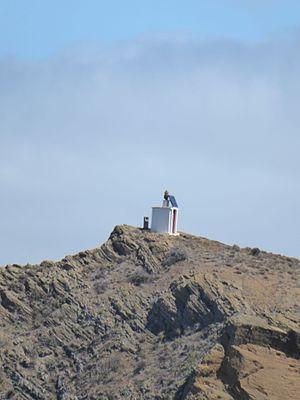
Le phare de Porto Moniz est un phare situé au sommet de l'îlot Mole devant le port de Porto Moniz sur l'île de Madère.